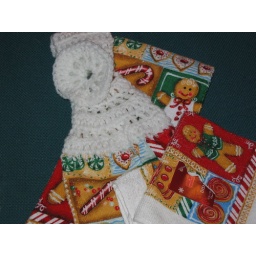
Christmas kitchen towel set from Lori in Ravelry Christmas 2009 Swap